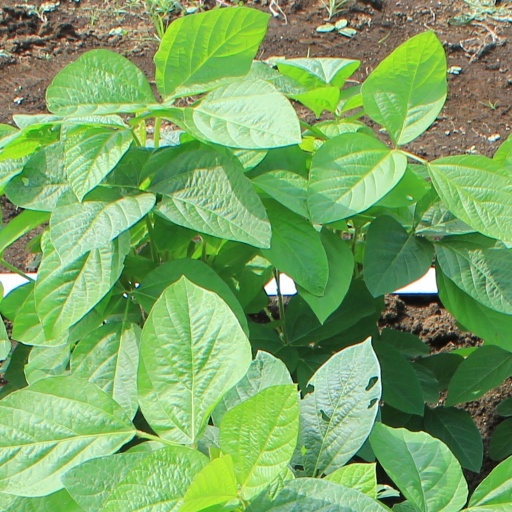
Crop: soybean